Kinta Valley

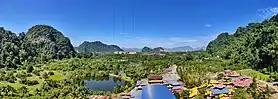
The Kinta Valley is karstic in nature, as shown by the prevalence of mogotes throughout the area. Taken near Tambun.

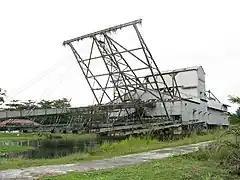
Tanjung Tualang No. 5 (TT5), a former dredge near Batu Gajah

The Kinta Valley (Malay: ) is a geographical feature and conurbation in central Perak, Malaysia, surrounding and including the state capital Ipoh. Historically the Kinta Valley was very rich in tin, and their mines have been among the most productive in the world.